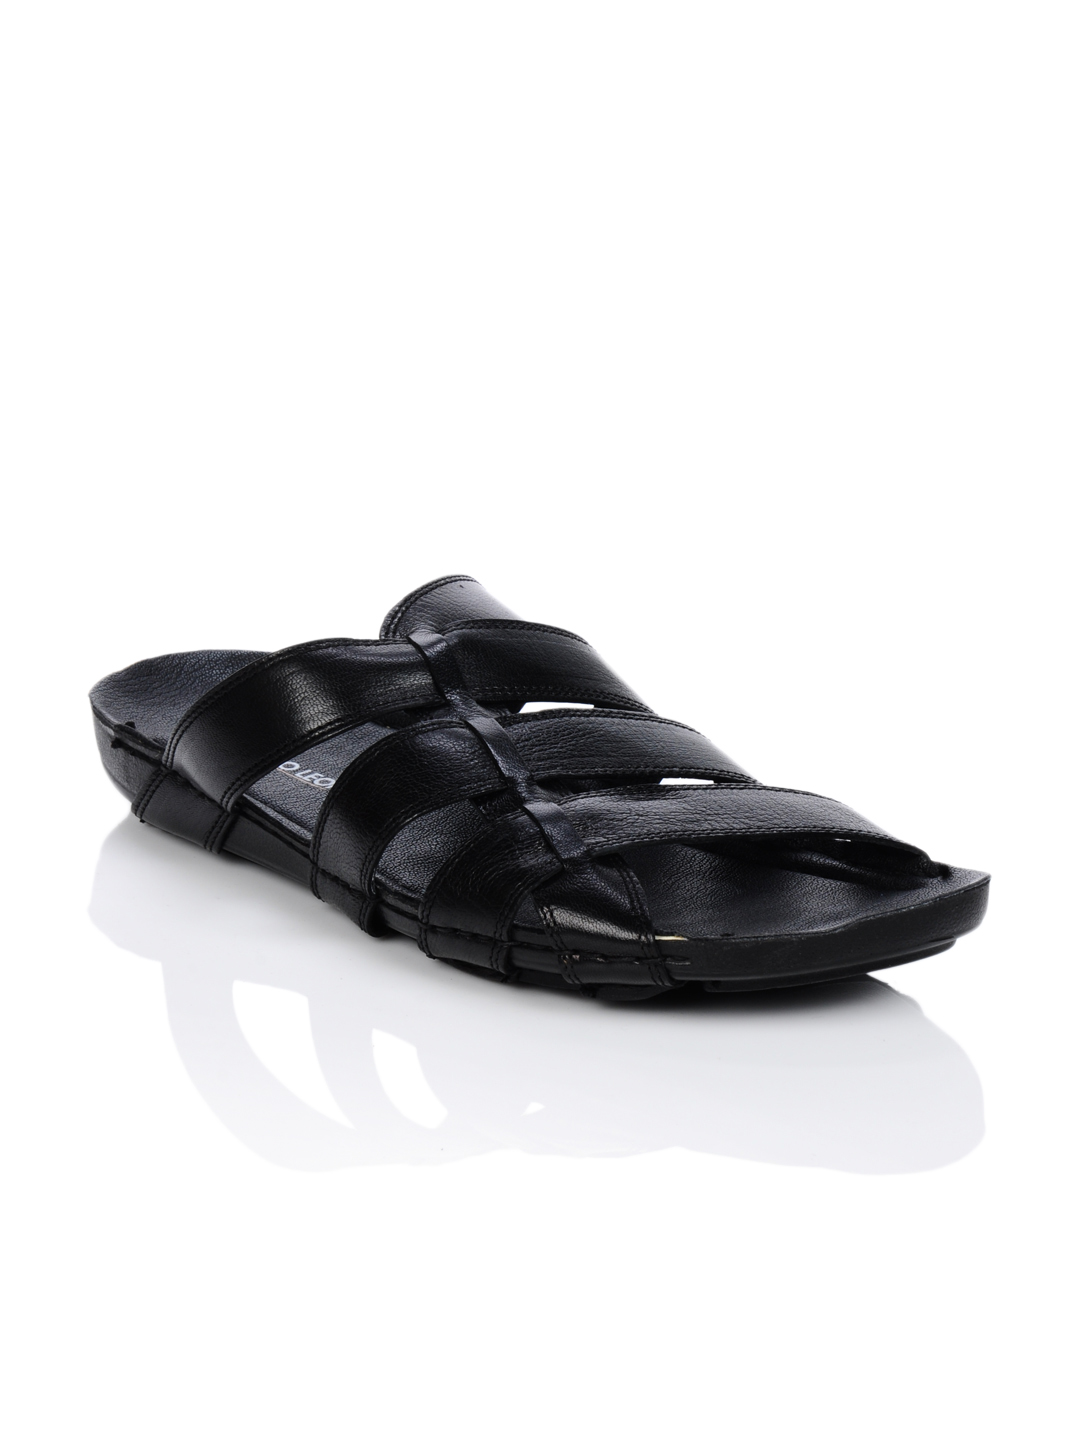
Franco Leone Men Black Sandals
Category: Footwear / Sandal / Sandals
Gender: Men
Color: Black
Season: Winter 2015
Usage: Casual